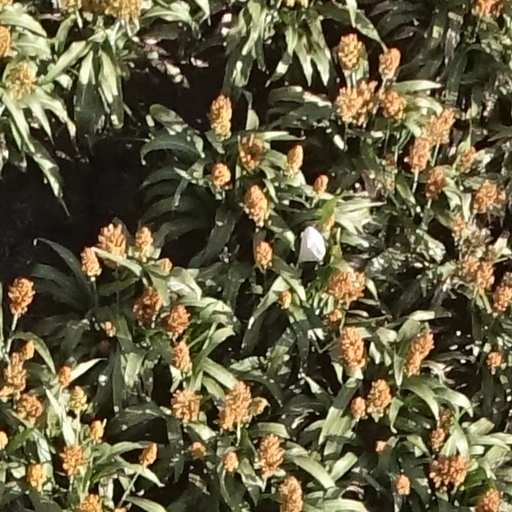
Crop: sorghum